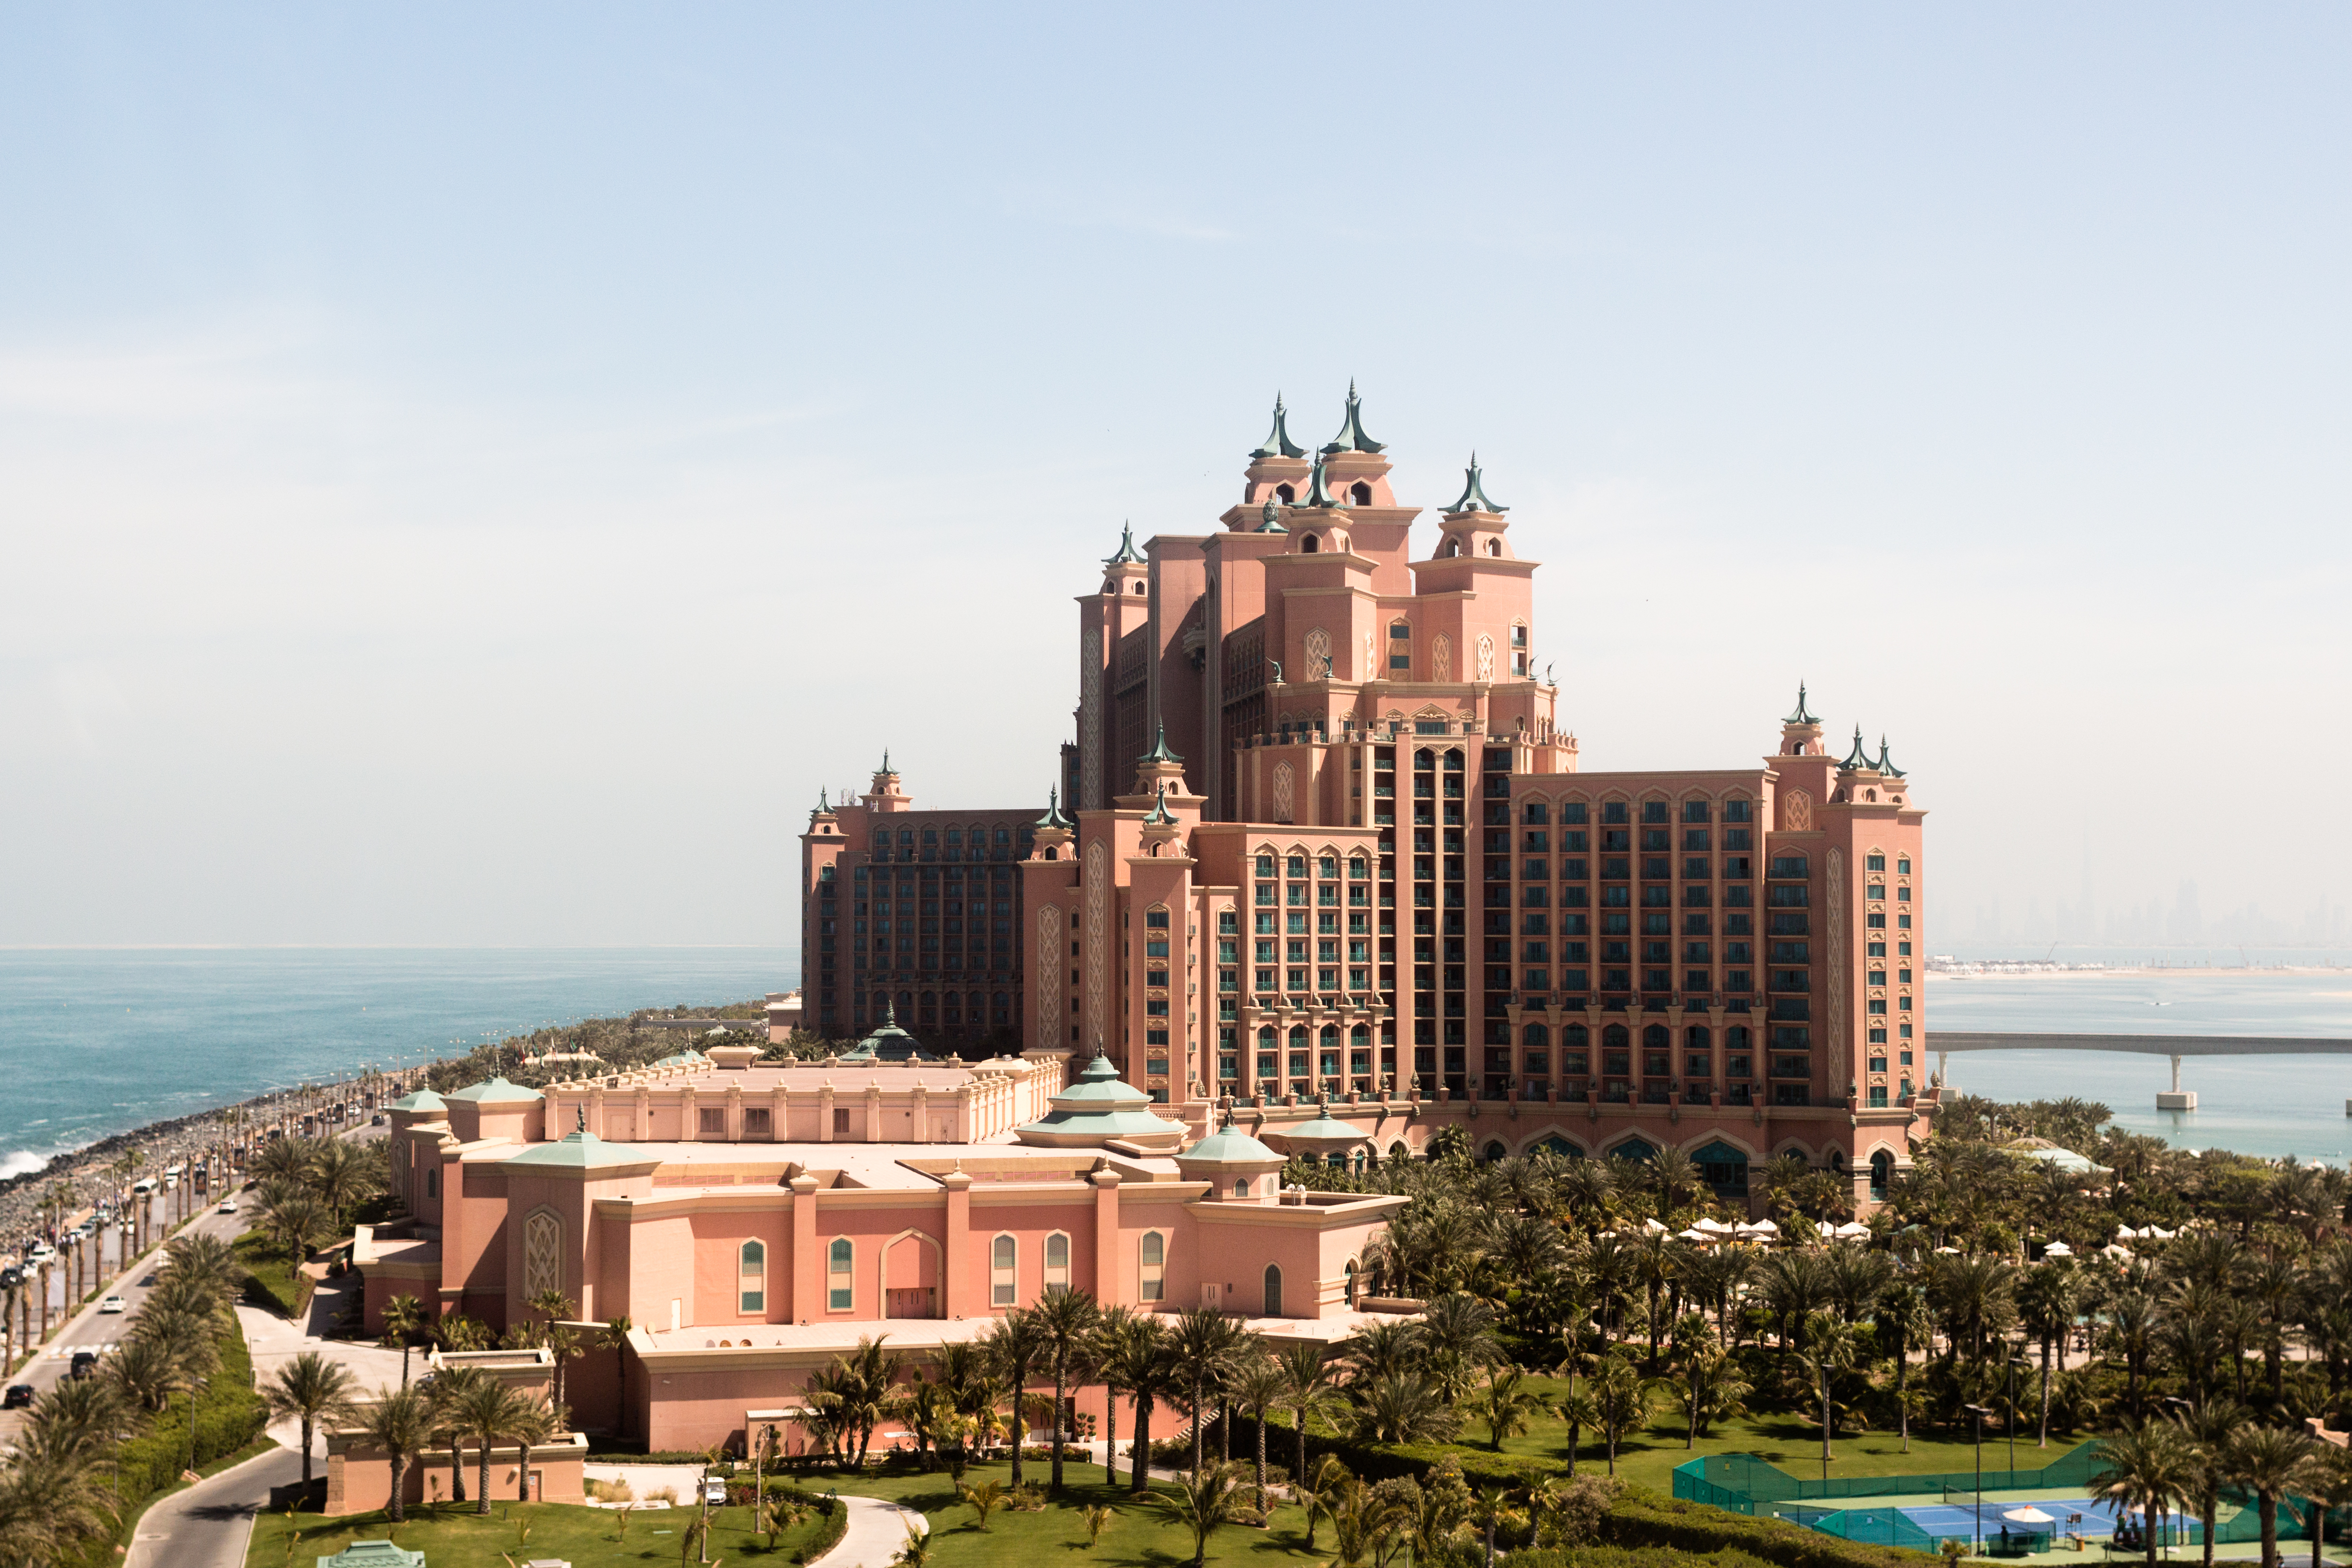
atlantis, dubai, hotel, building, the palm, island, luxury, landmark, city, architecture, town, sky, sea, urban area, tourism, metropolitan area, coast, vacation, castle, chateau, real estate, landscape, house, coastal and oceanic landforms, historic site, metropolis, travel, roof, fortification, bay, world, tourist attraction, hill, estate